McMansion

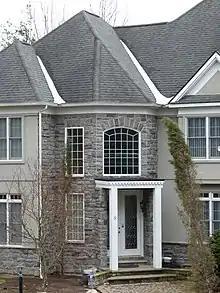
In this house, the decision to make the main entrance angled led to an unusual layout and asphalt shingle roof.

McMansions often mix a variety of different architectural styles and elements, combining quoins, steeply sloped roofs, multiple roof lines, complicated massing, and pronounced dormers, to produce an appearance that may be considered unpleasant, jumbled, or messy.